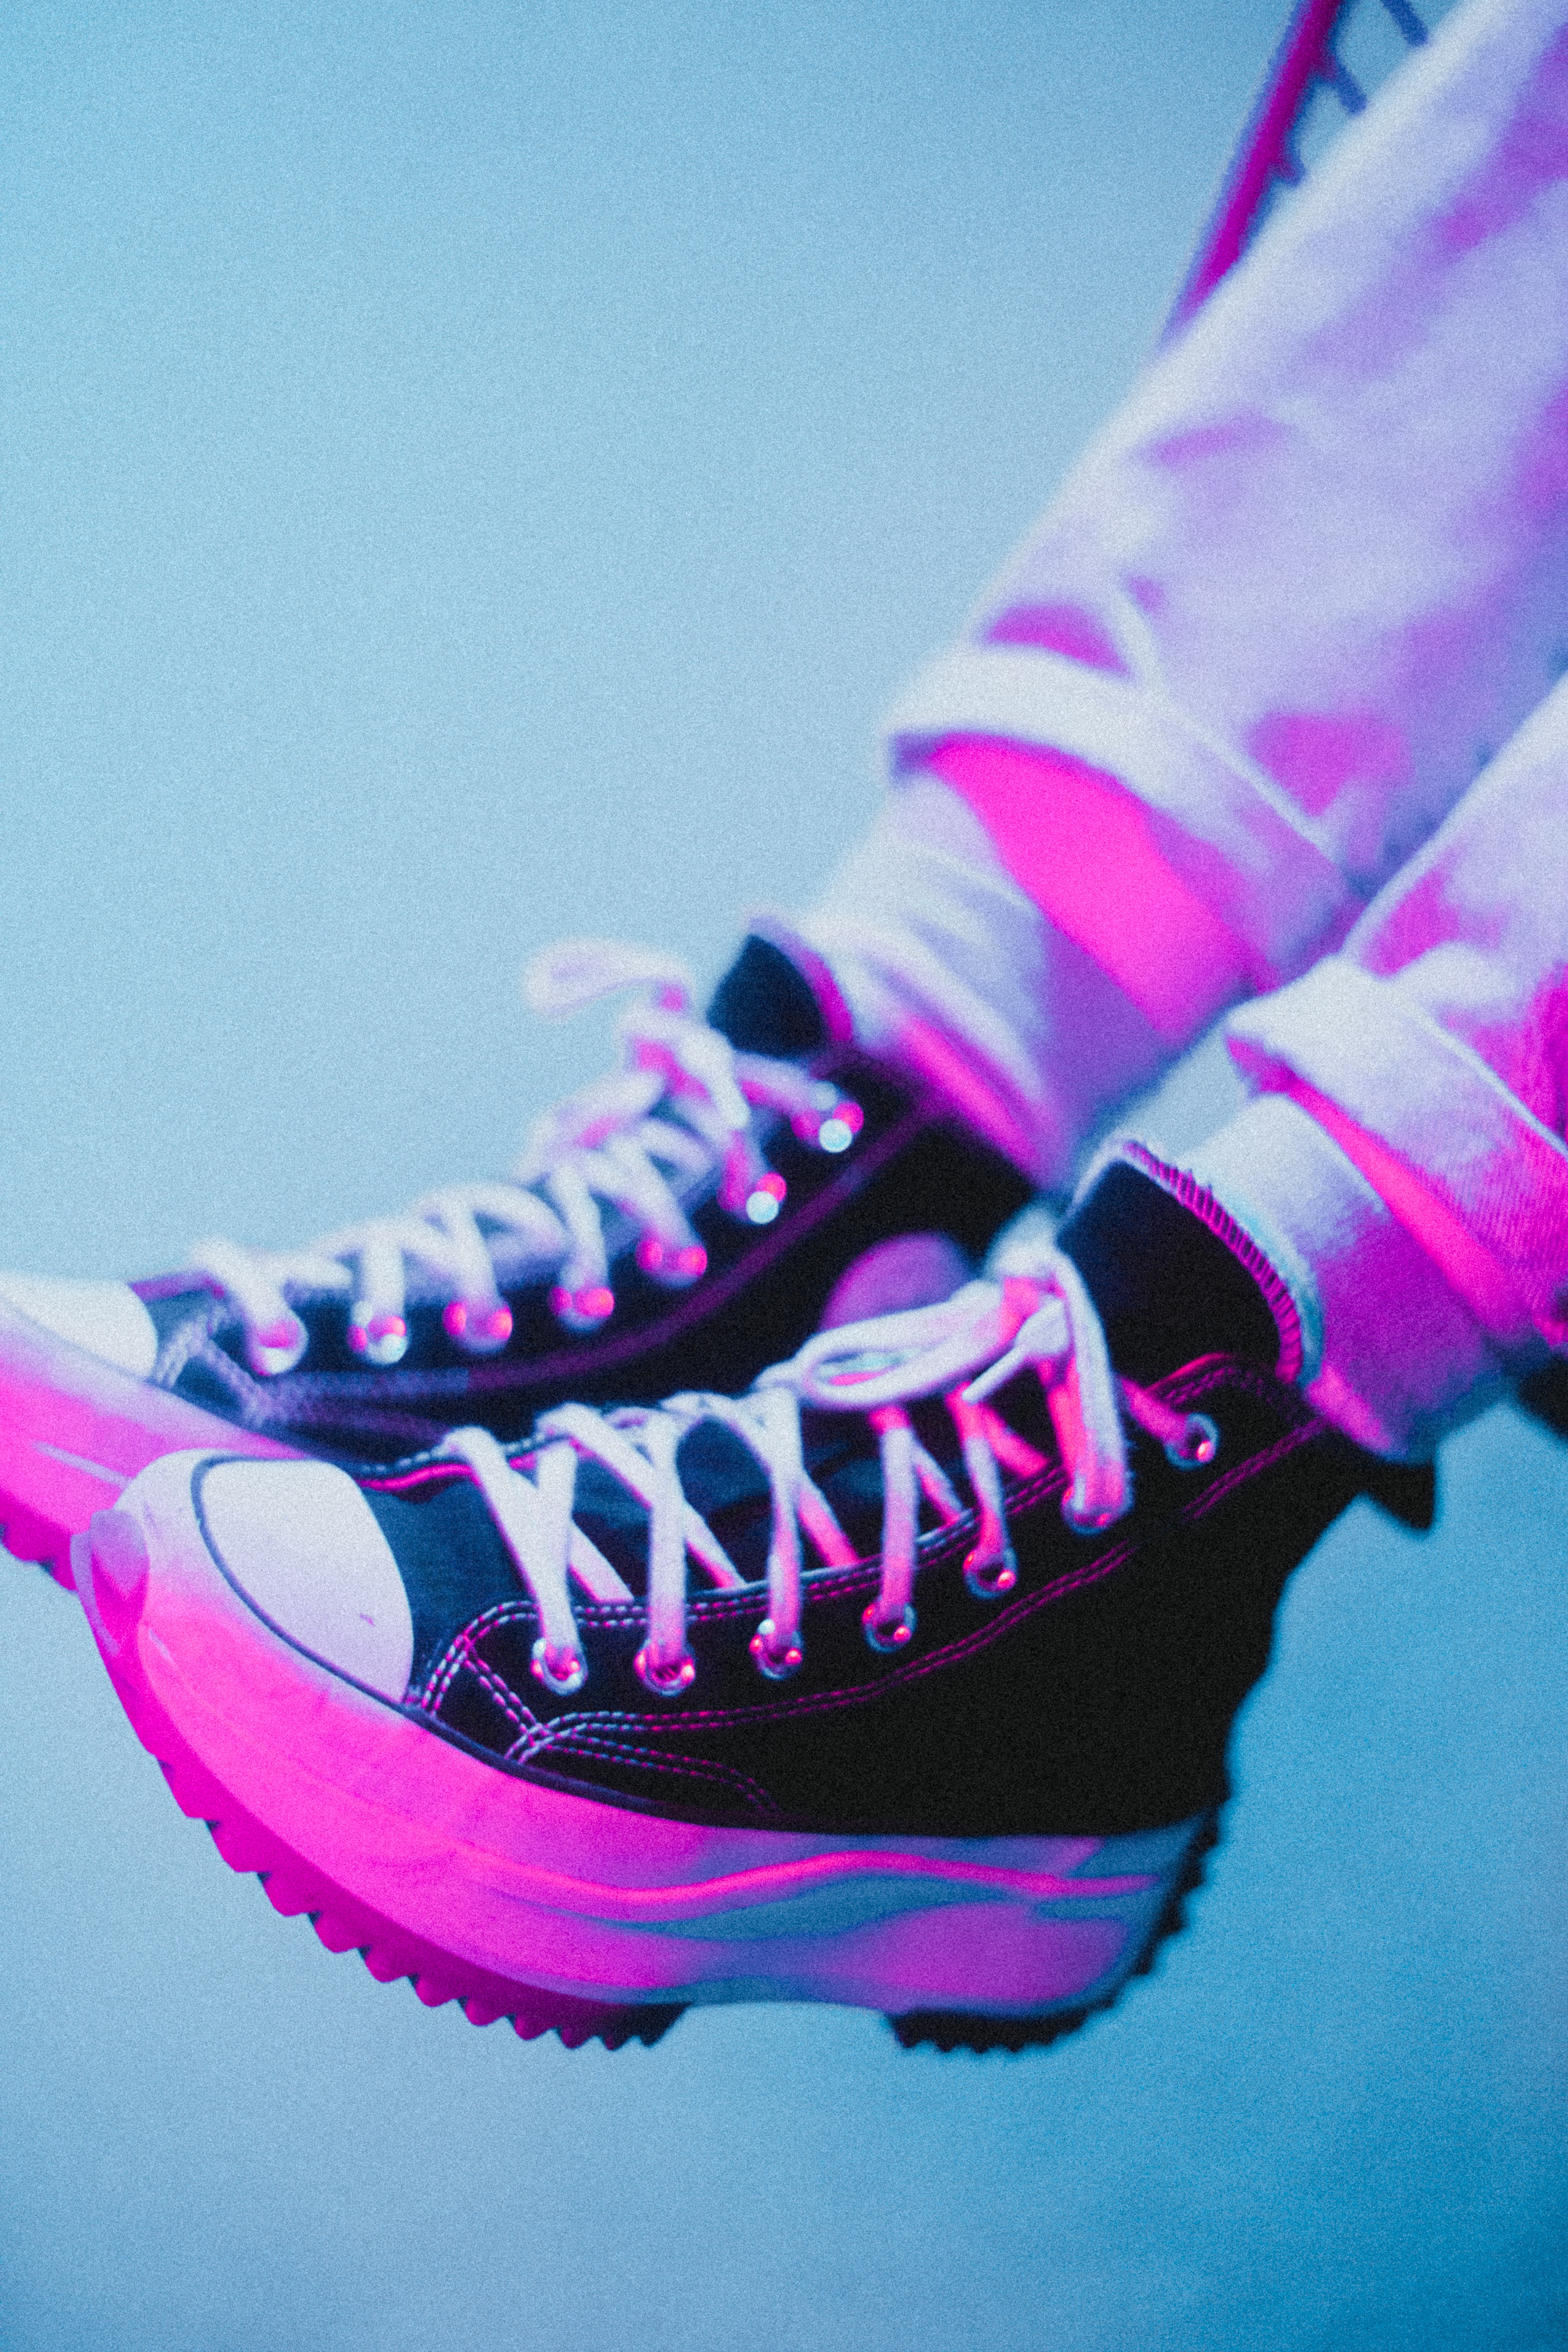
shose, outdoor shoe, purple, walking shoe, cleat, sportswear, pink, violet, art, sneakers, font, magenta, electric blue, sock, athletic shoe, human leg, cross training shoe, nike free, neon, boot, skate shoe, carmine, graphics, foot, fictional character, macro photography, graphic design, illustration, personal protective equipment, basketball shoe, tennis shoe, ankle, entertainment